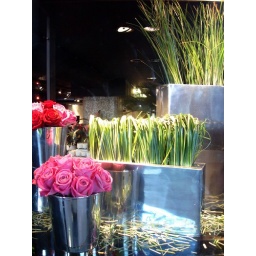
Bear grass was looped and held in place with floral foam and accompanied with domes of aqua and passion roses